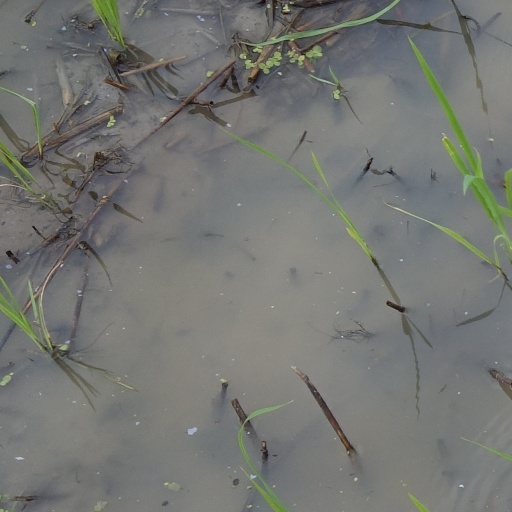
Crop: rice